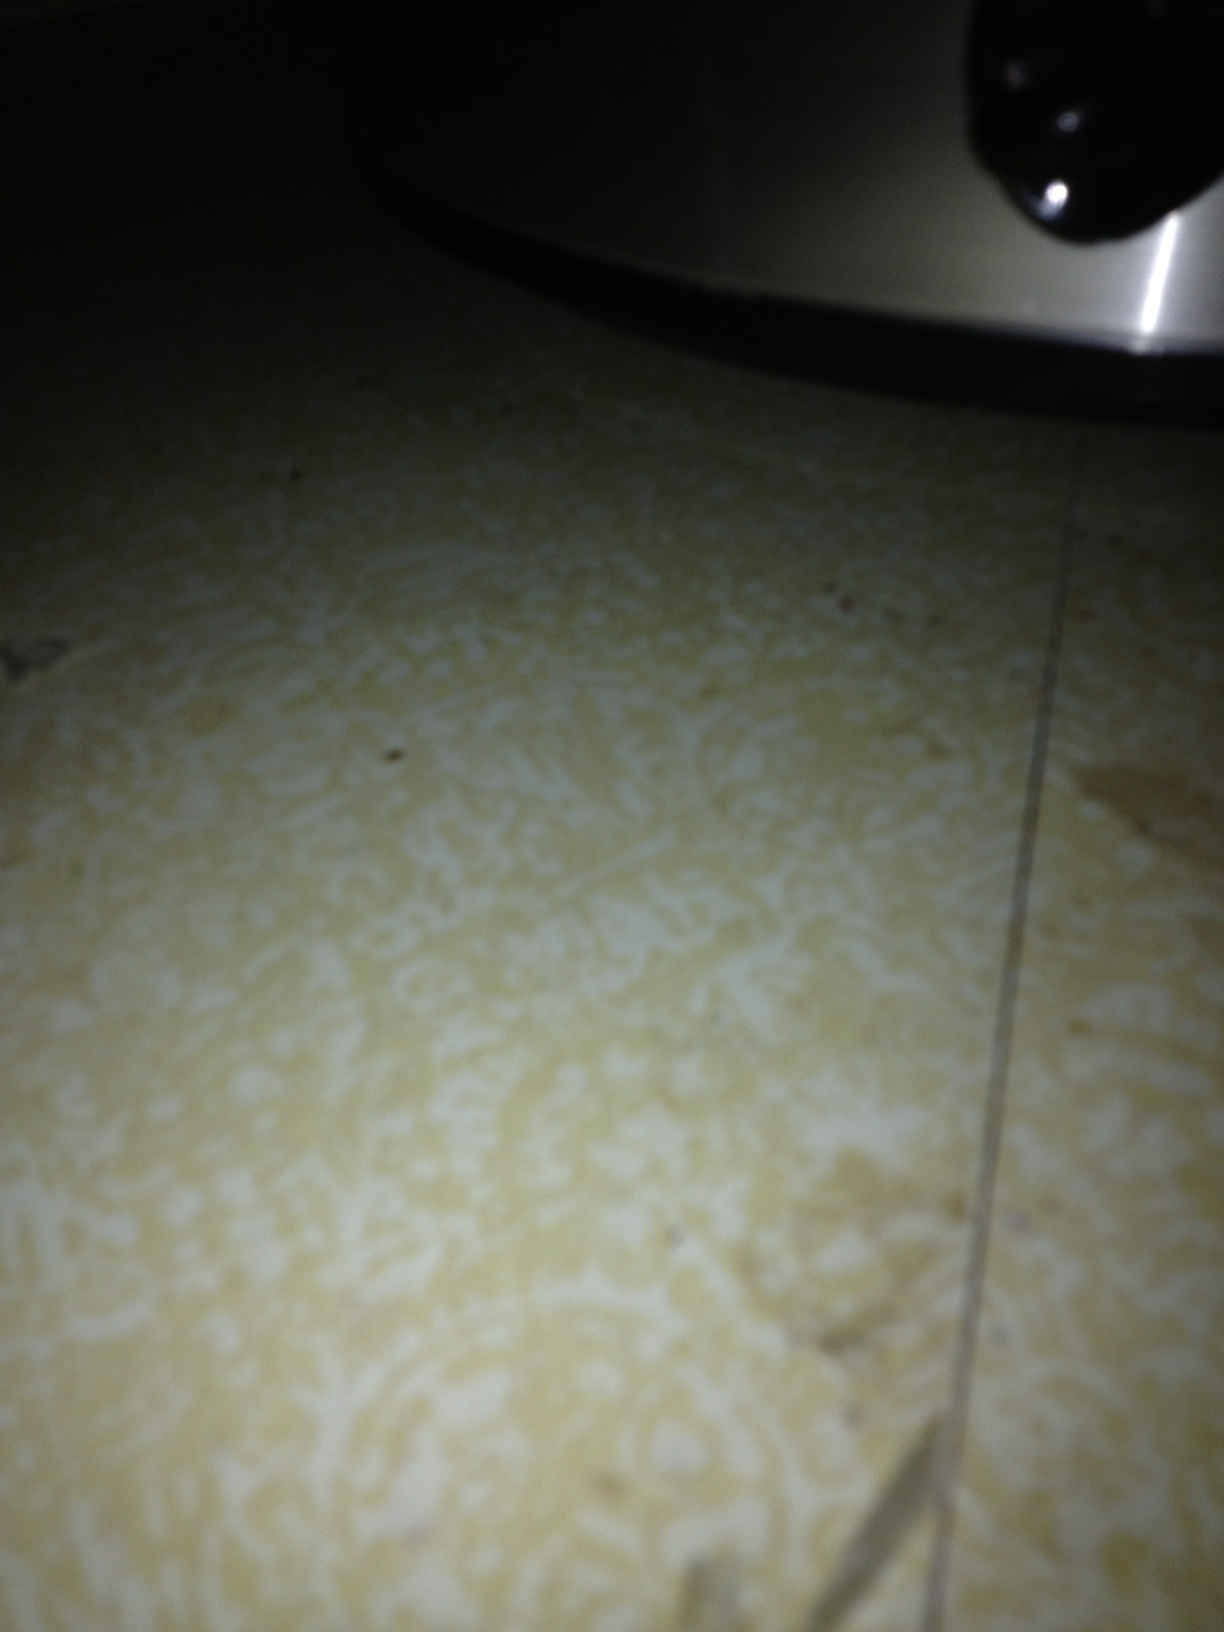Question: What is my cooker set on?
Answer: unanswerable